The Age of Stupid

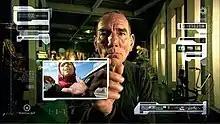
Promotional image for the film showing Pete Postlethwaite at his archival computer.

The film's UK premiere was on 15 March 2009, in London's Leicester Square. The screening was held in a solar-powered 'cinema tent' and conducted without use of mains